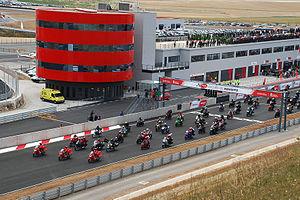
Le circuit de Navarre est un circuit de sports mécaniques situé à Los Arcos, dans la Communauté forale de Navarre au nord de l'Espagne.